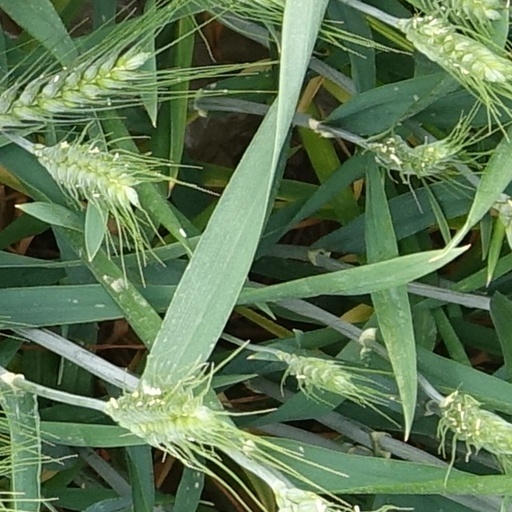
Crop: wheat